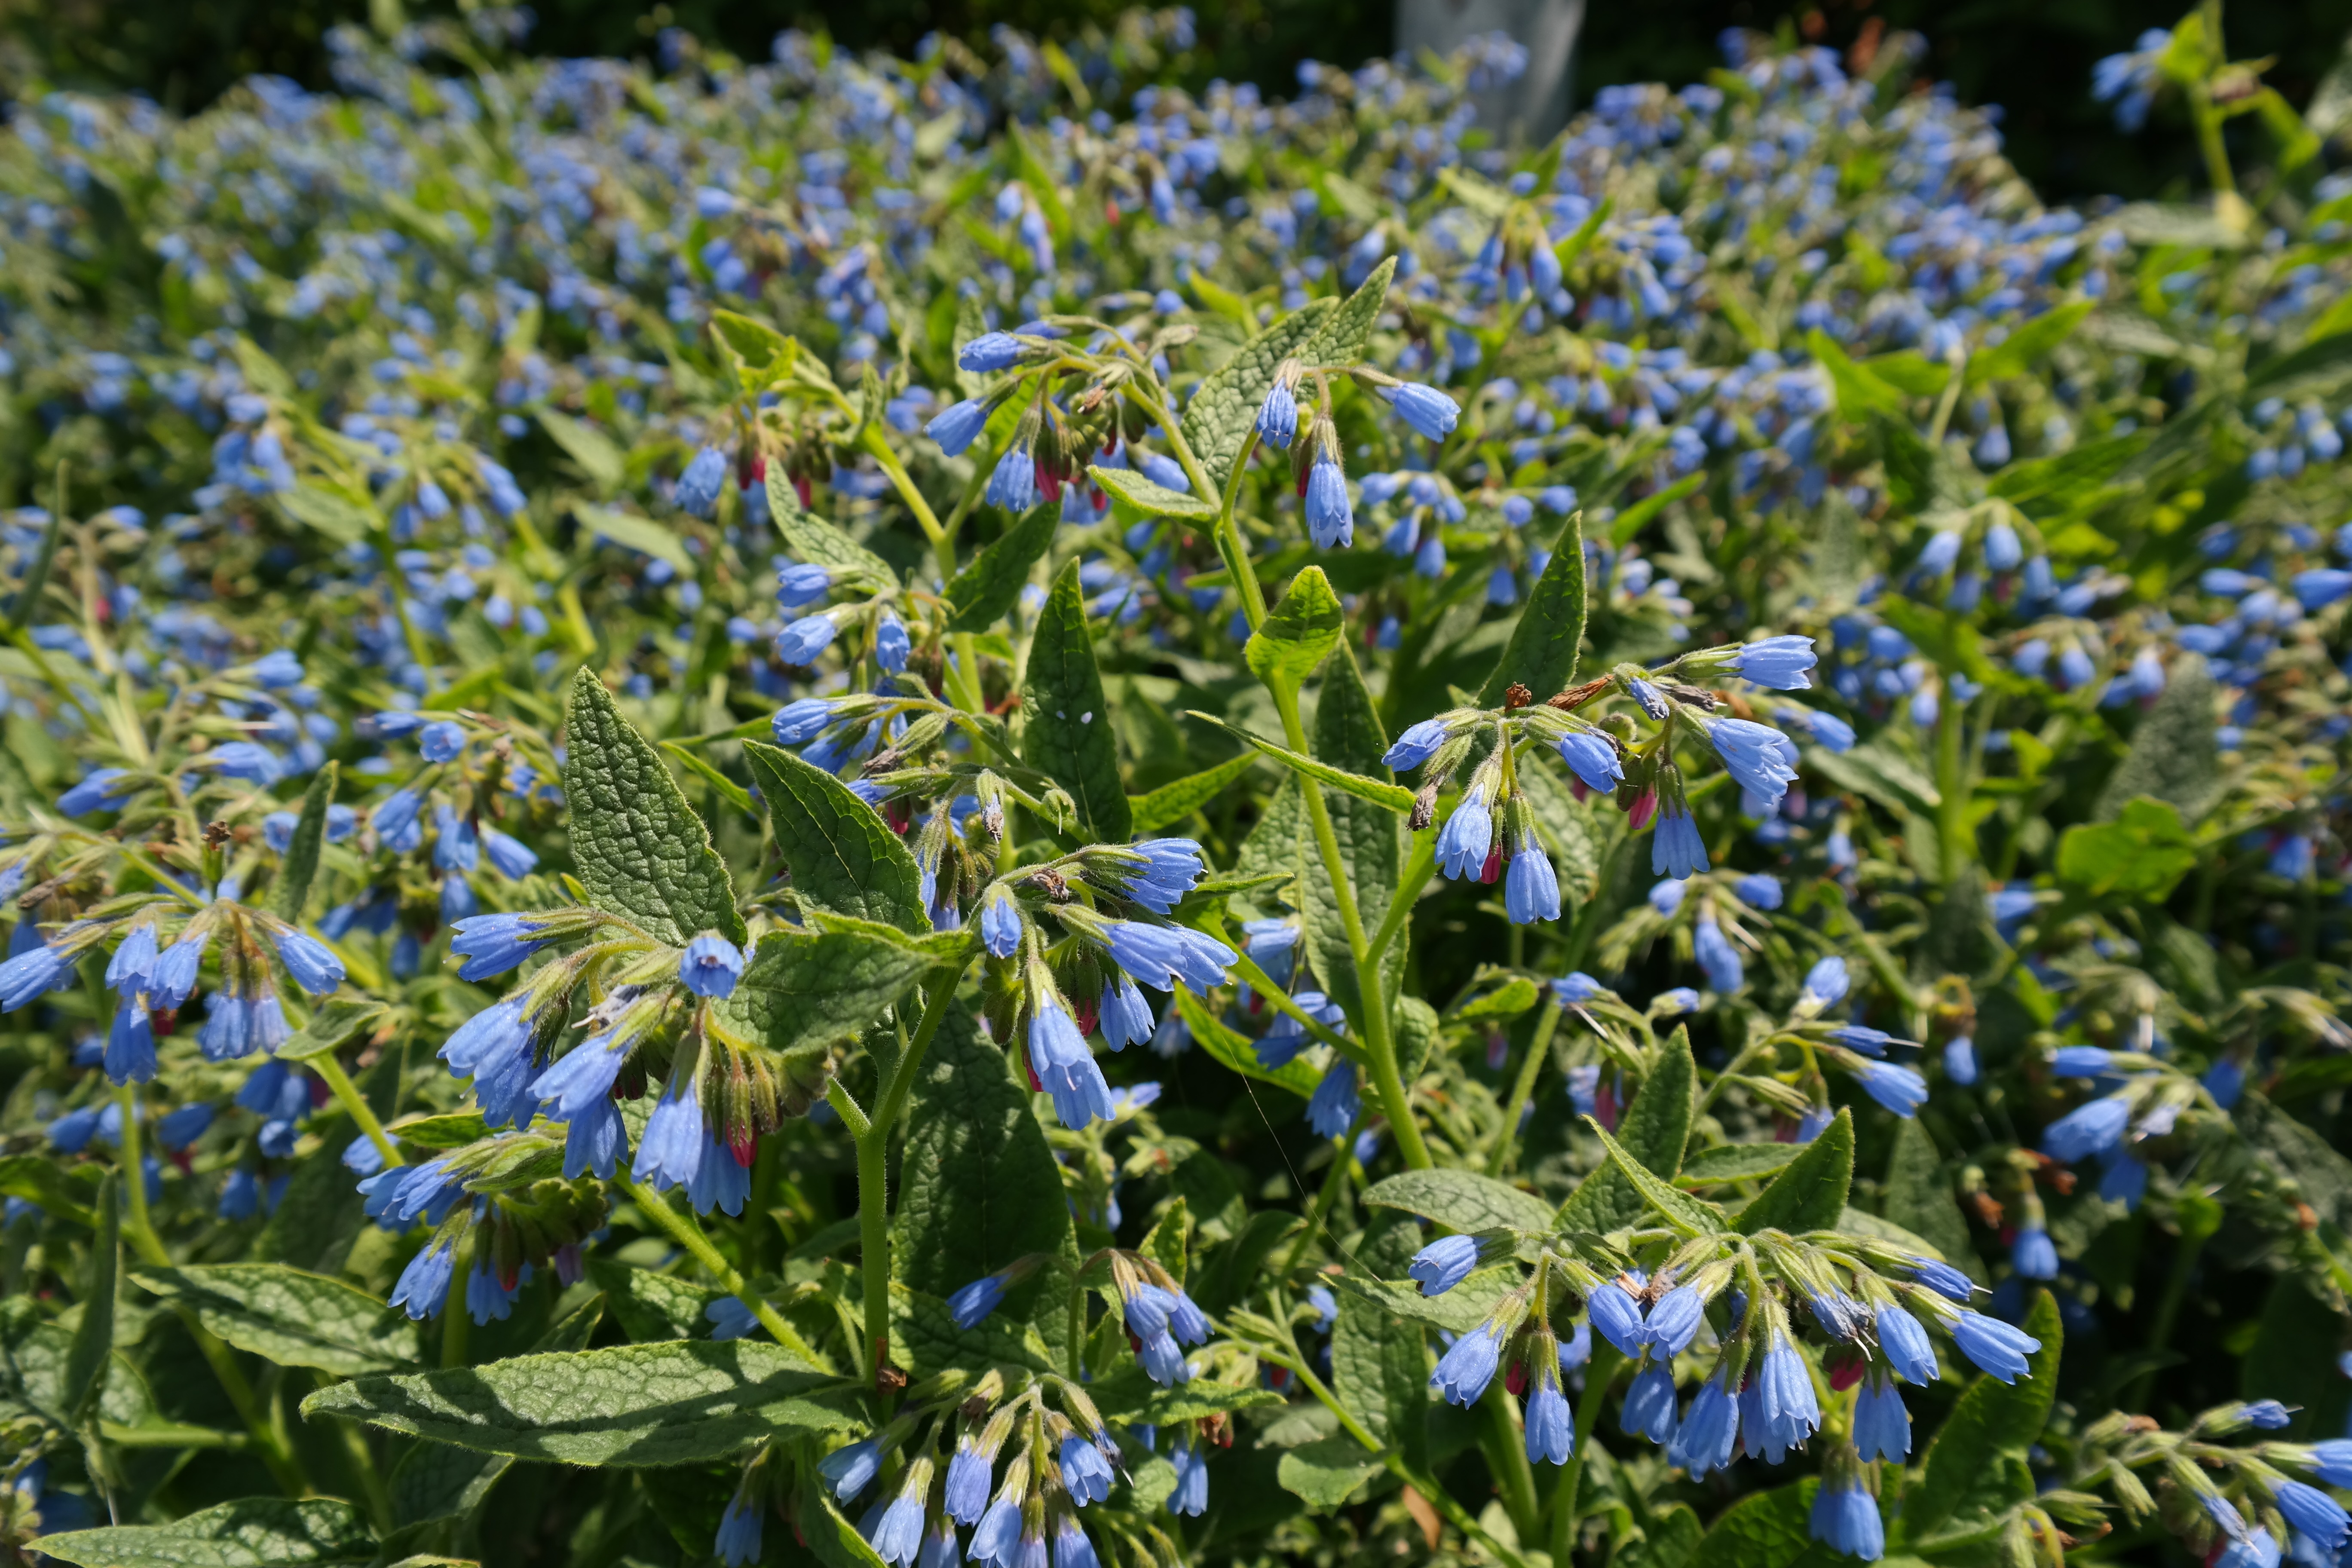
blossom, plant, meadow, flower, bloom, bell, herb, crop, botany, blue, hanging, garden, flora, wildflower, flowers, shrub, bluebonnet, lupin, boraginaceae, flowering plant, symphytum, bellflower family, comfrey, raublattgew chs, land plant, rough comfrey, symphytum asperum, caucasus feverfew, beinwurz